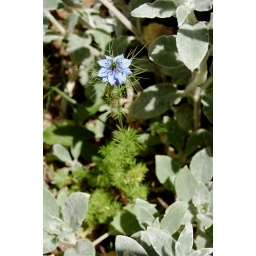
I got a pot of lambs ear in a seedling swap and it had this plant growing in the middle.